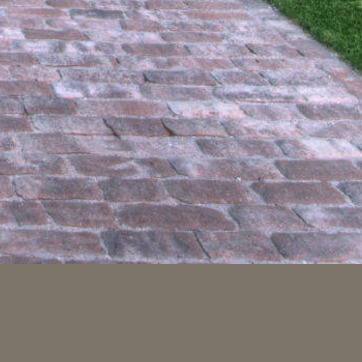
Material: brick